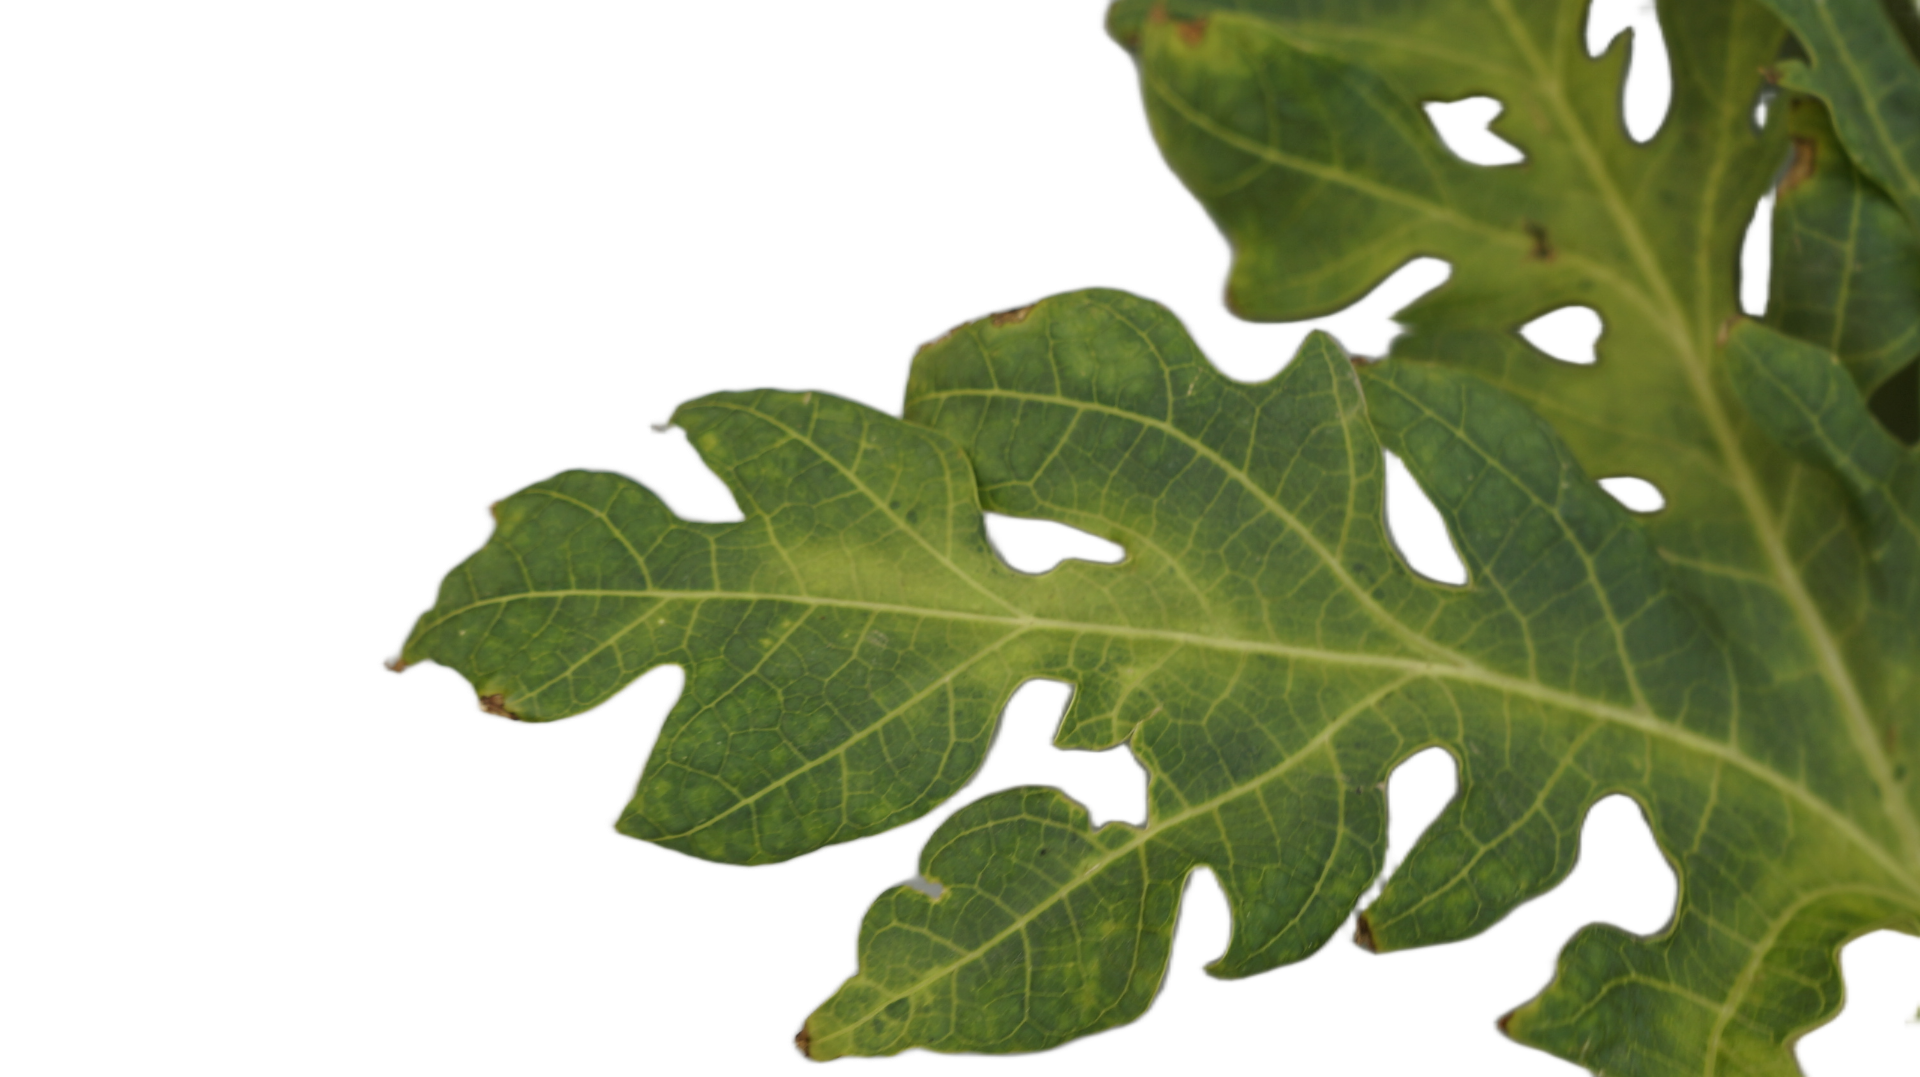
Crop: Papaya
Label: Mosaic_Virus